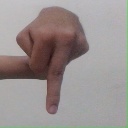
अक्षर: प